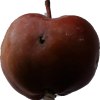
Label: Apple 18